The Vampire Chronicles

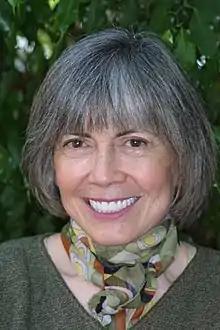

Louis de Pointe du Lac tells a young reporter the story of how he had been made a vampire in 18th-century New Orleans by Lestat de Lioncourt. In creating and sheltering the child vampire Claudia, Lestat and Louis had unknowingly set tragedy in motion.